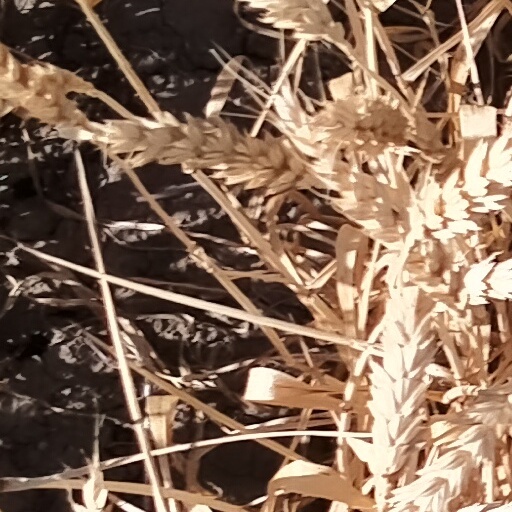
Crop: wheat